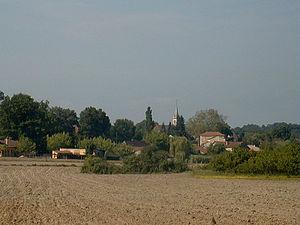
Bosset (Dordogne)
Bosset est une commune française située dans le département de la Dordogne, en région Nouvelle-Aquitaine.